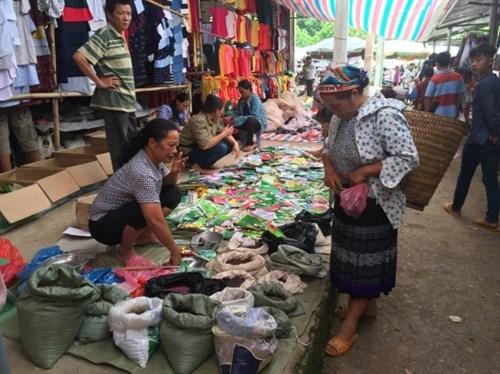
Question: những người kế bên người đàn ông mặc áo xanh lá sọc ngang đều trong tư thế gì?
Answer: họ đều trong tư thế ngồi